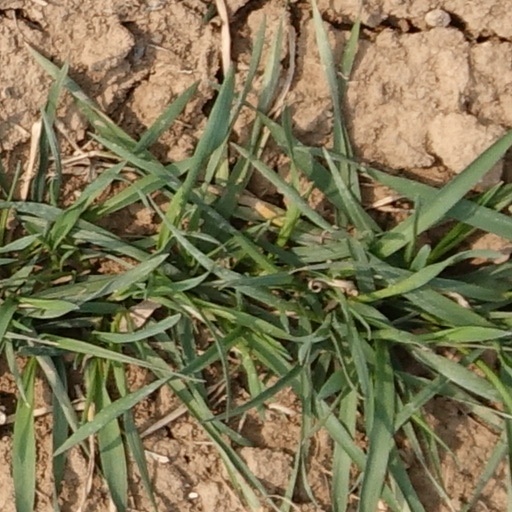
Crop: wheat